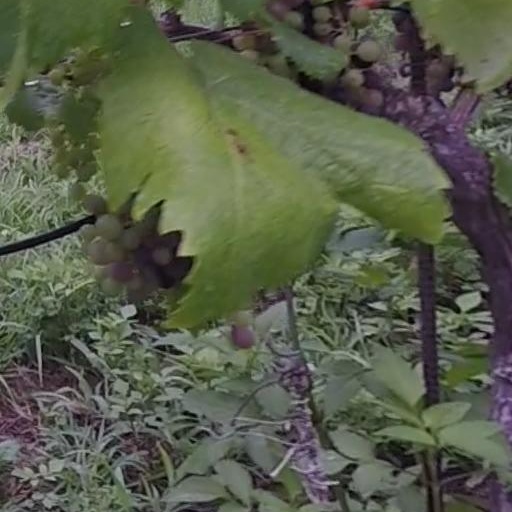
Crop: grape